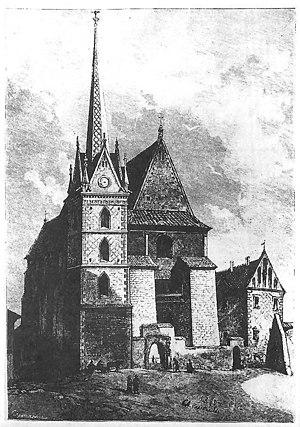
La collégiale de la Nativité de Notre-Dame de Wiślica est une église gothique, bâtie en 1350 à Wiślica dans le sud de la Pologne, durant le règne du roi Casimir III de Pologne. Elle a été bâtie sur les fondations de deux précédentes églises romanes, dont certains restes sont encore visibles dans la crypte.